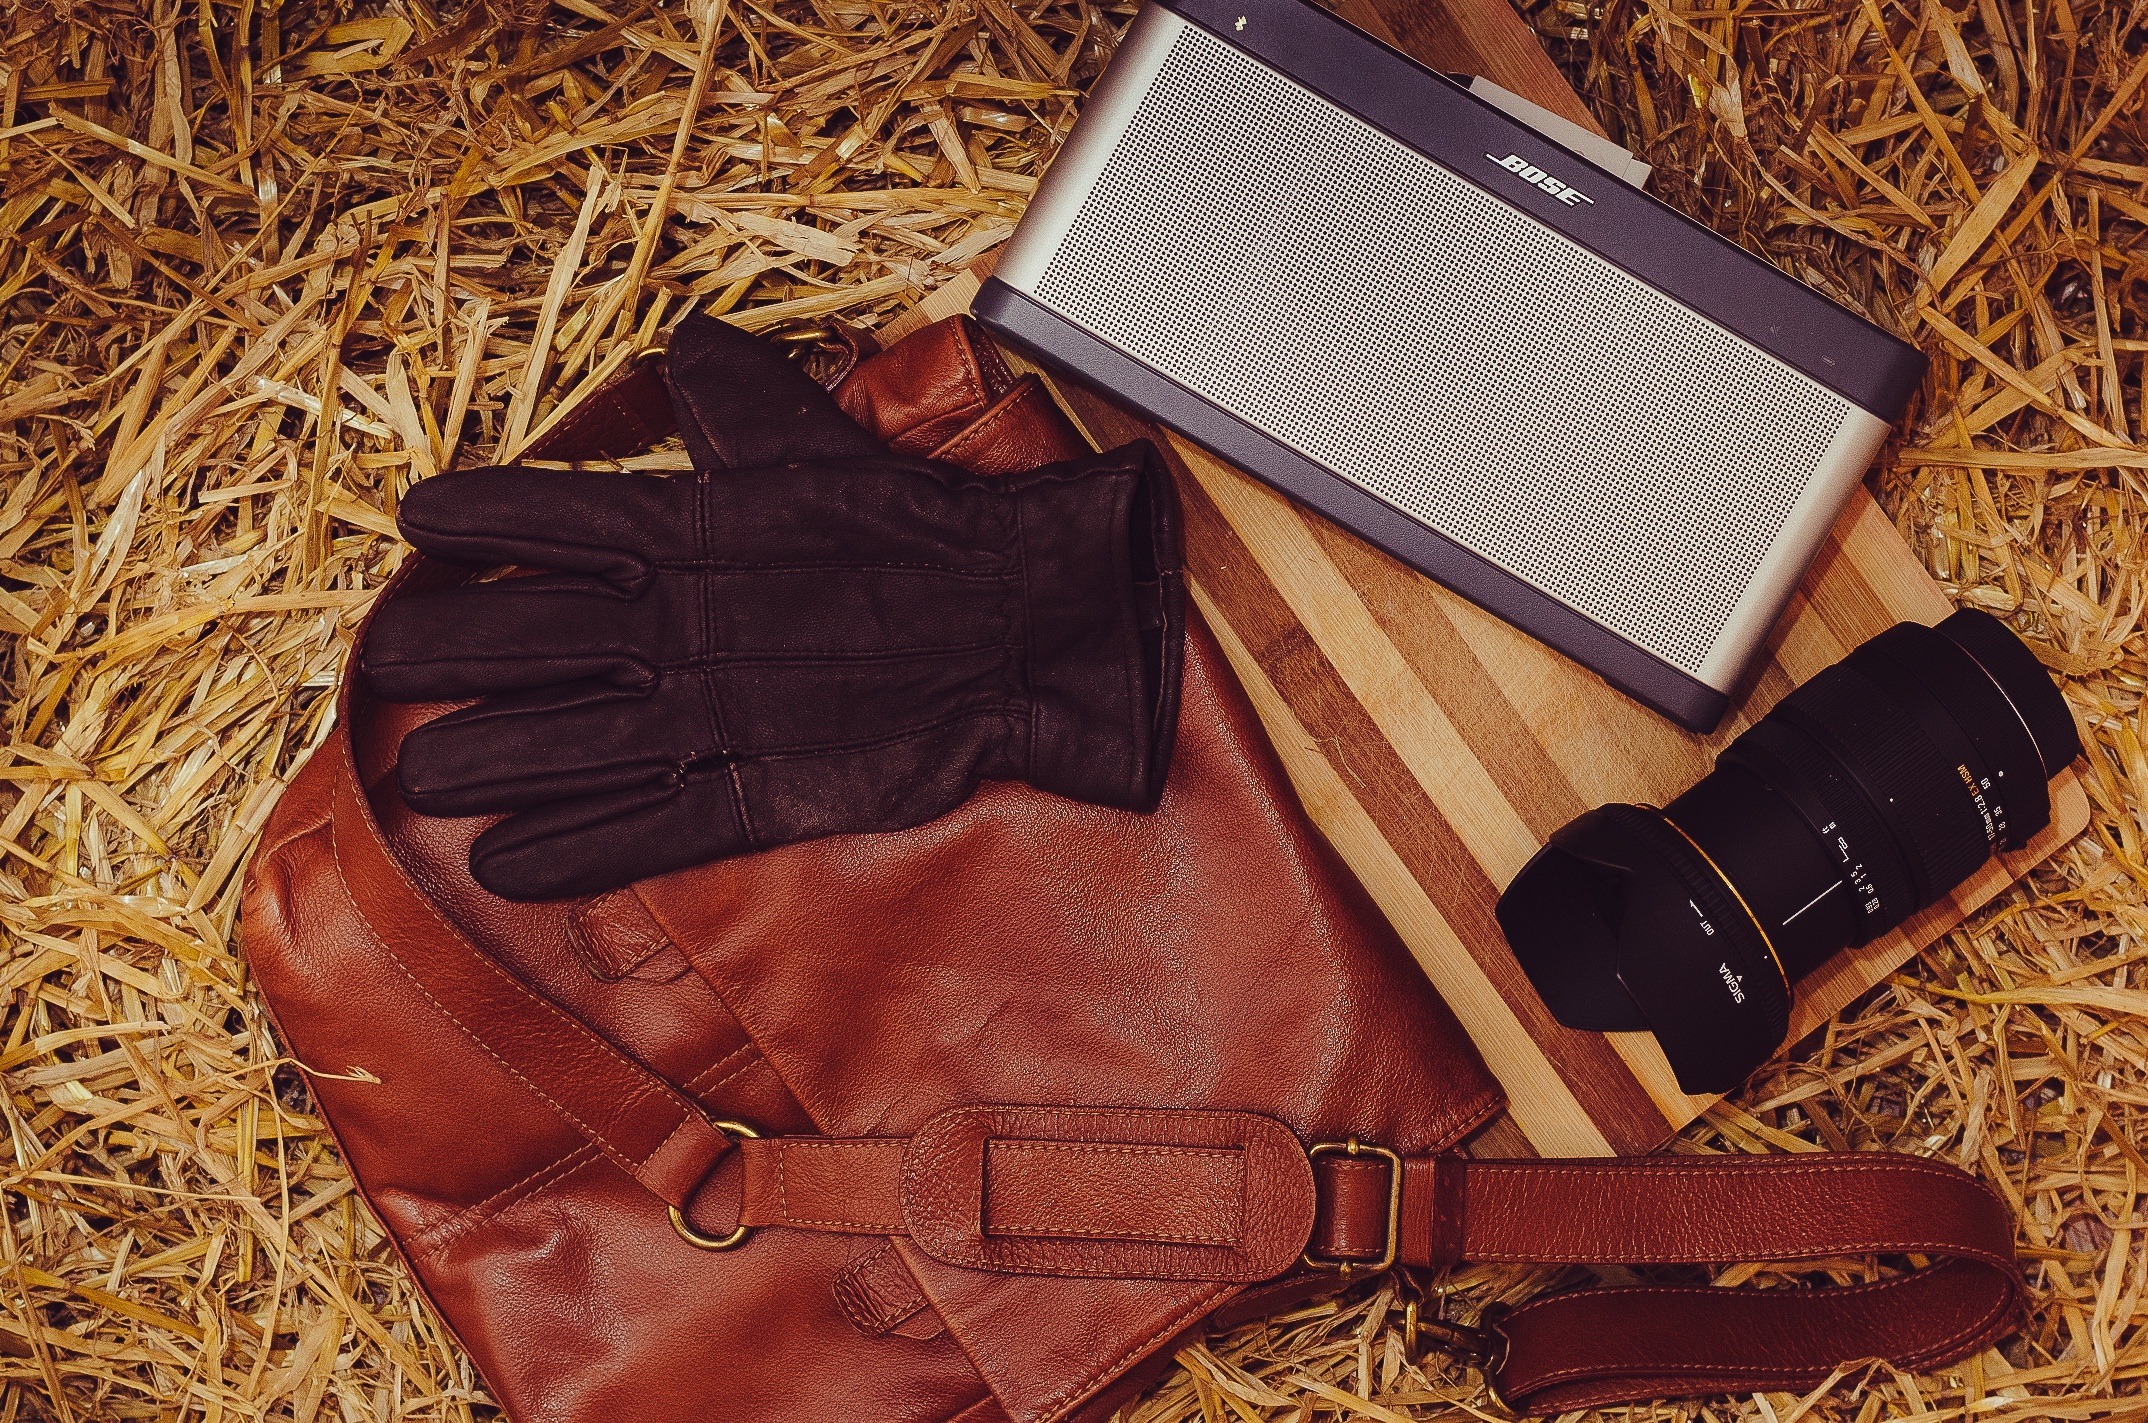
guitar, brown